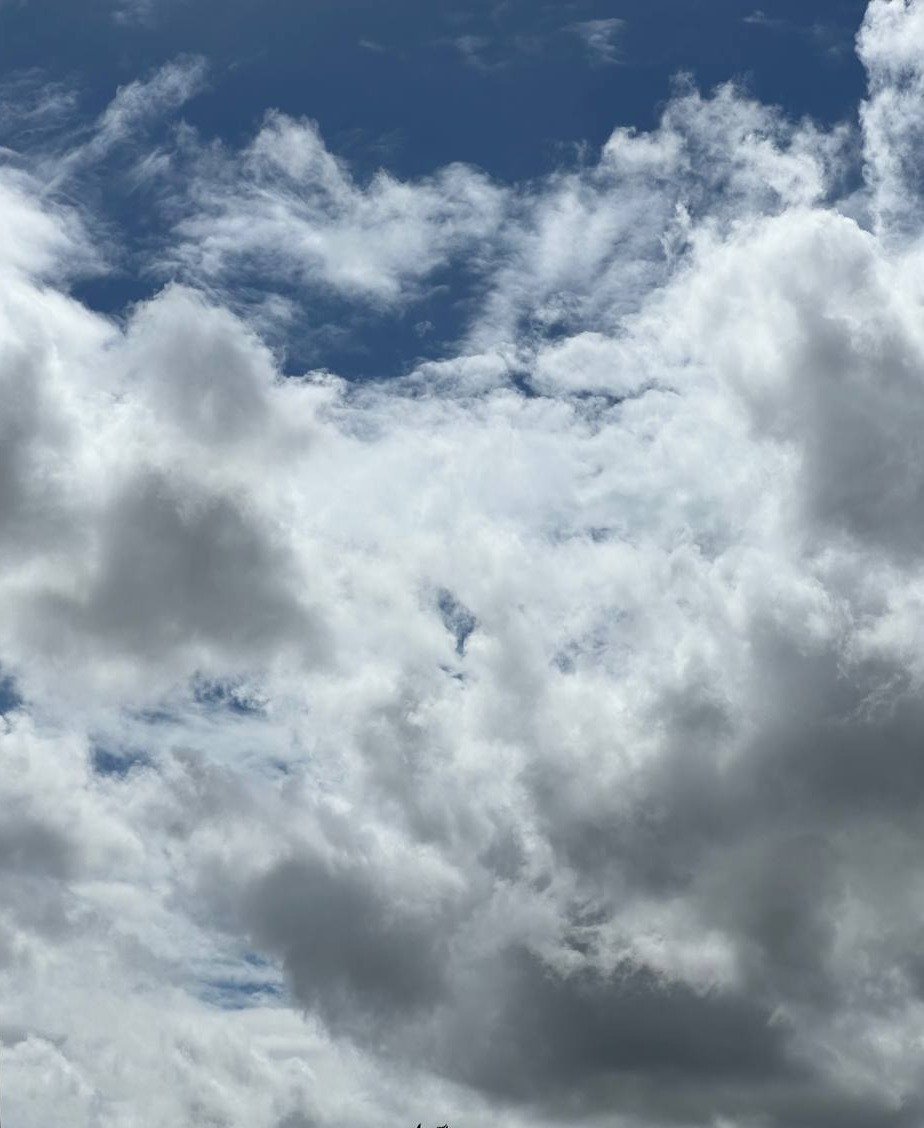
Cloud type: Cumulus